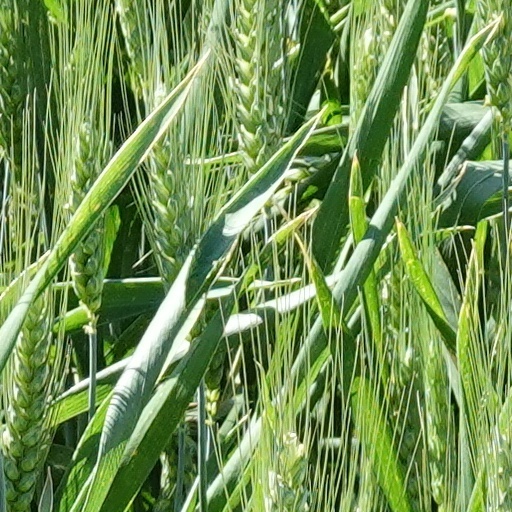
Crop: wheat